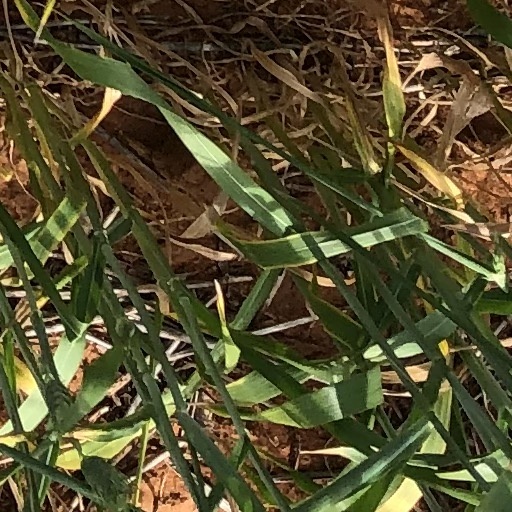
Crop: wheat